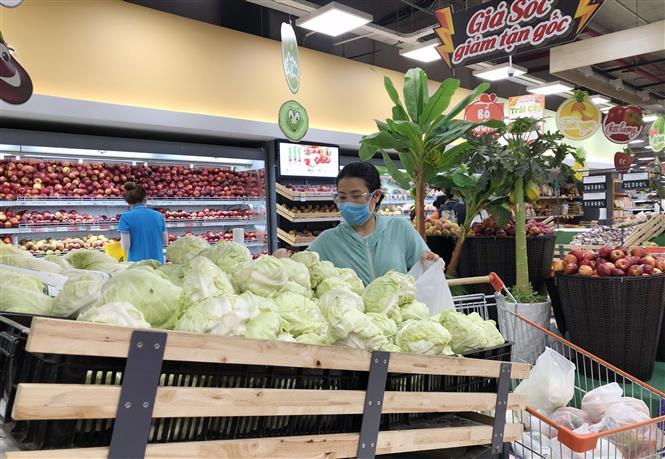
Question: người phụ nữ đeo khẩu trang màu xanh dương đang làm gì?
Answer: đang lựa rau củ